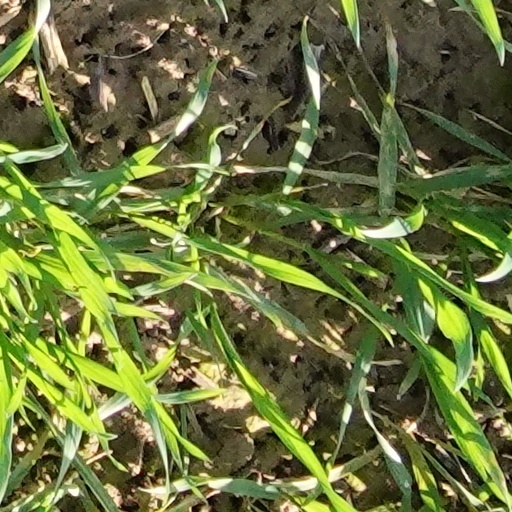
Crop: wheat